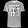
Label: T - shirt / top